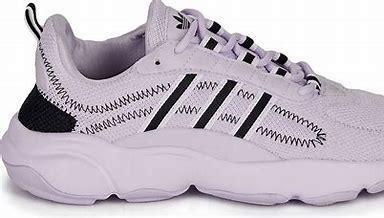
Brand: Adidas
Model: Haiwee